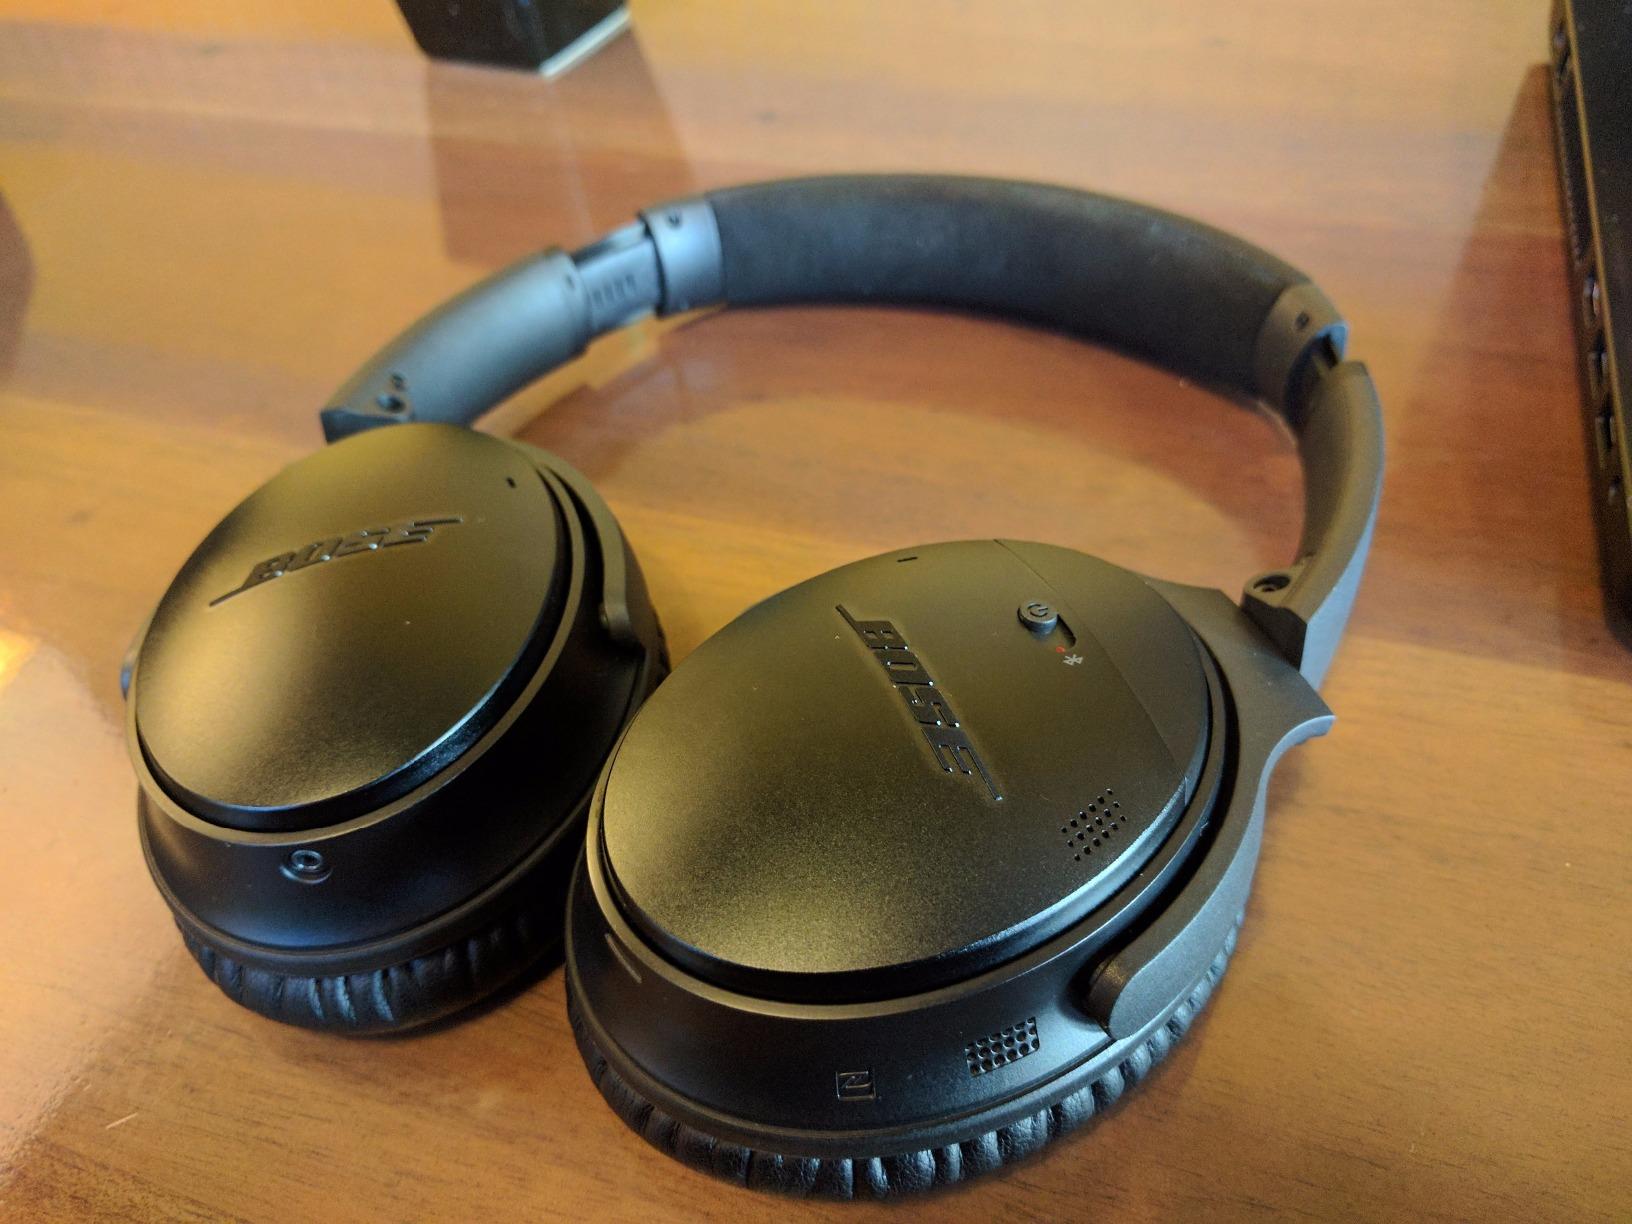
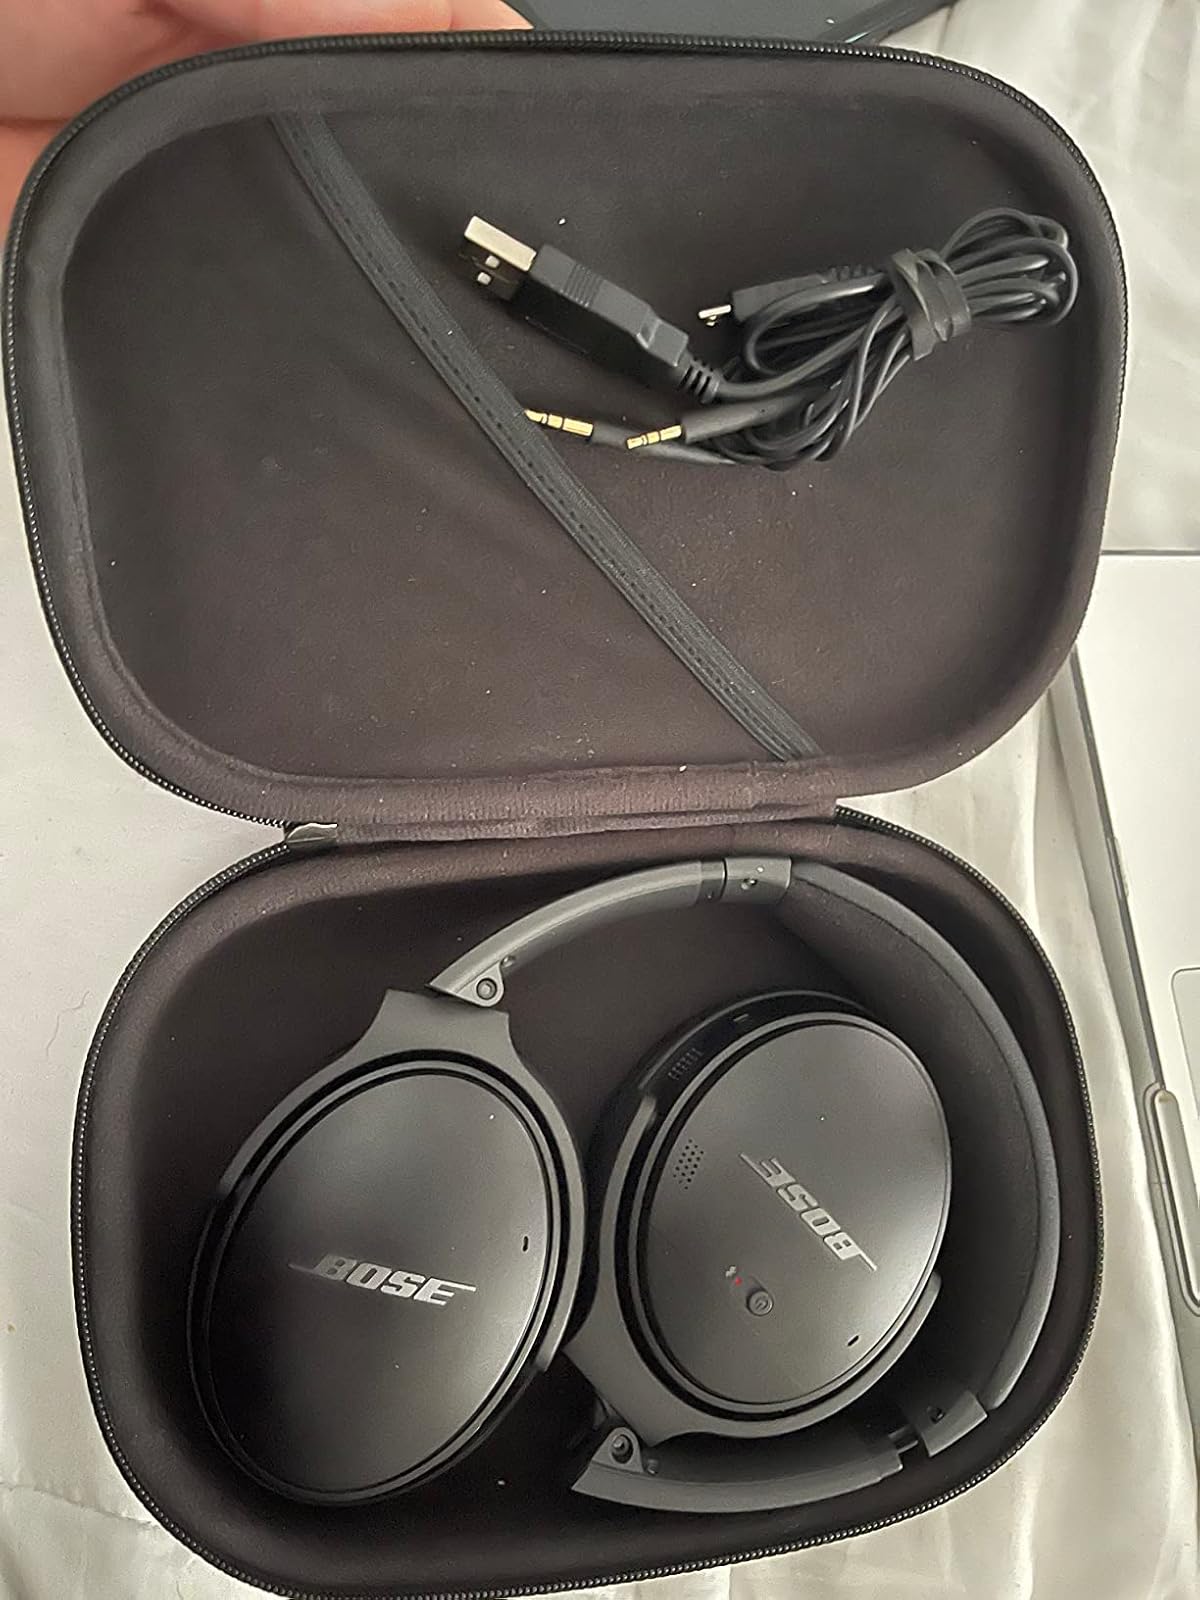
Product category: headphones
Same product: yes